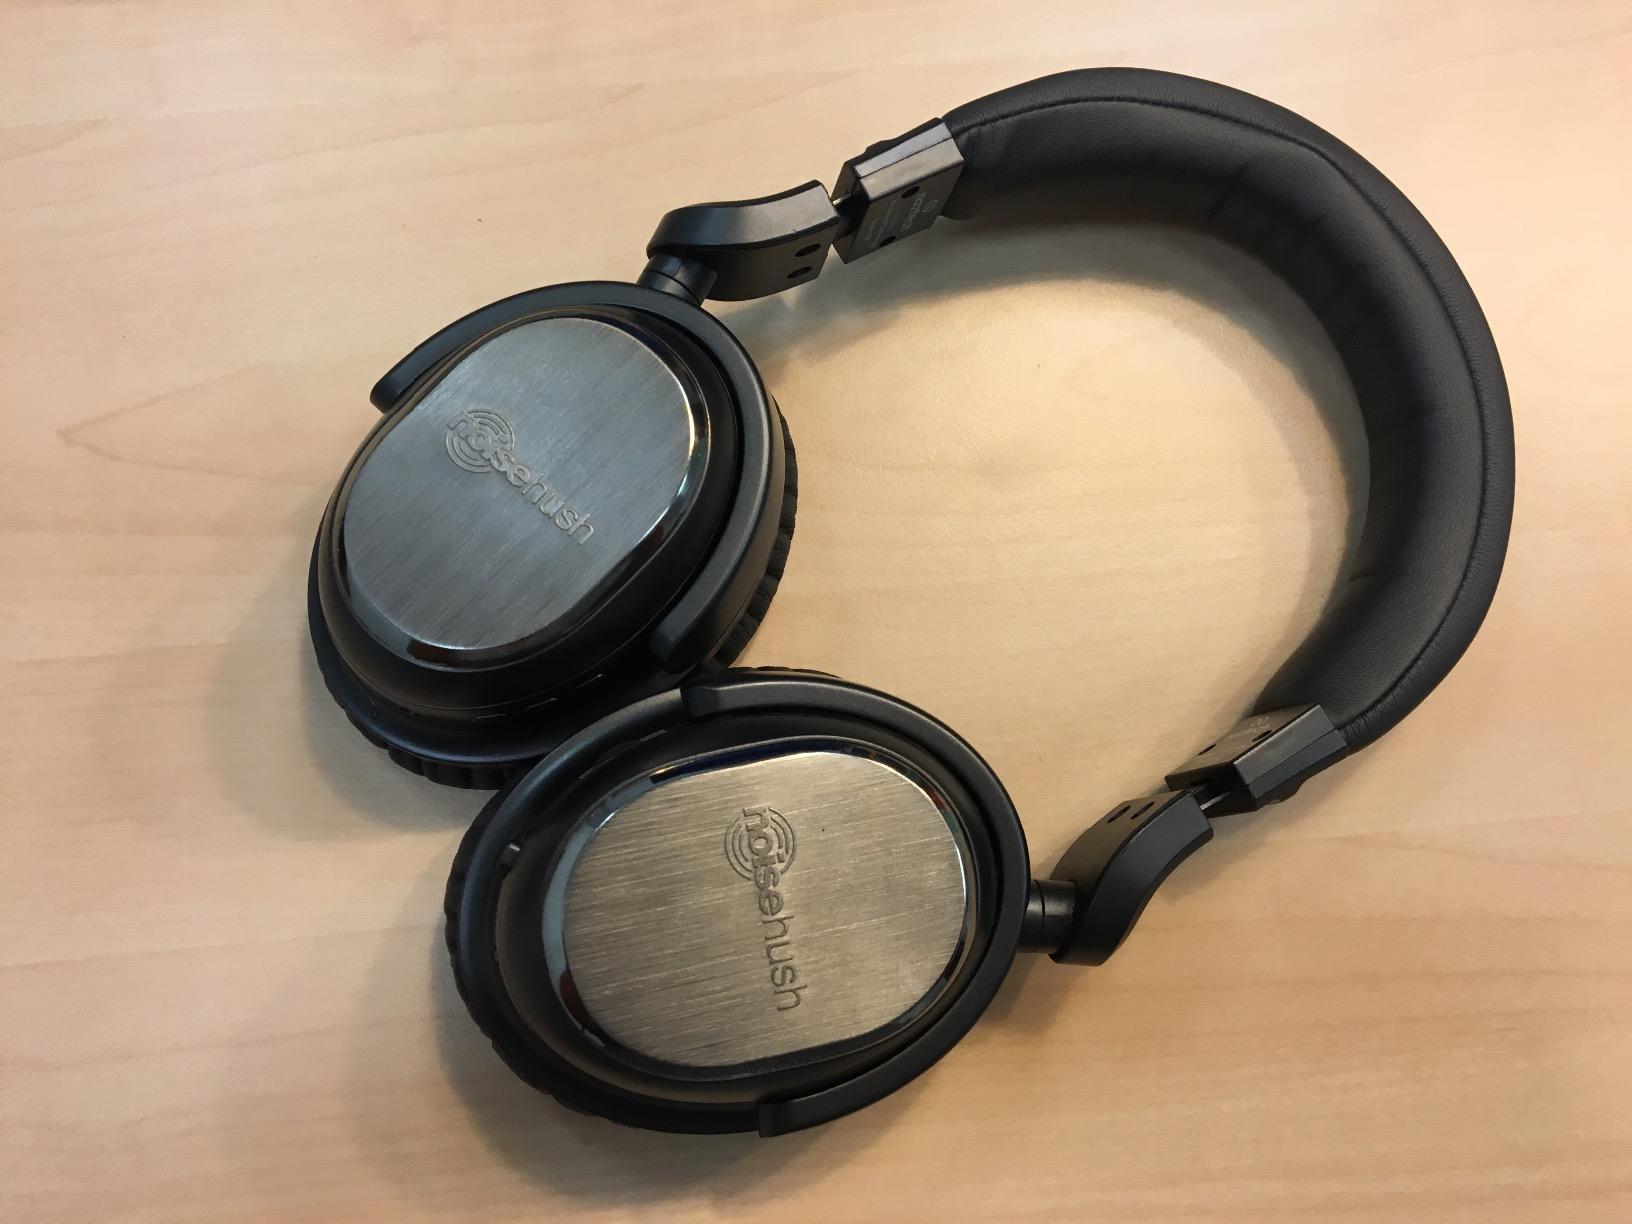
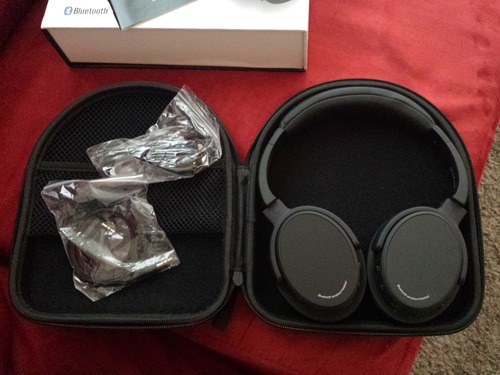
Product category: headphones
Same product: no